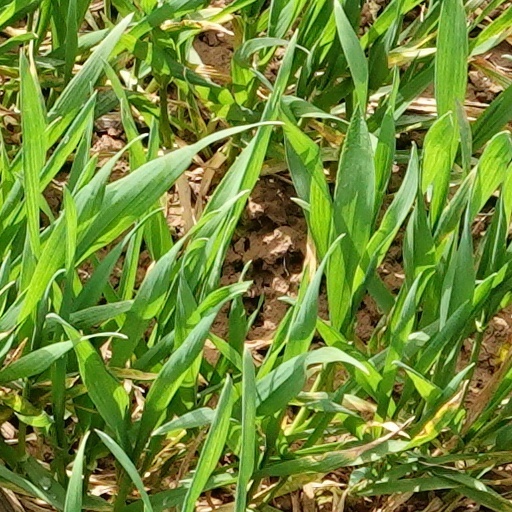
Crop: wheat